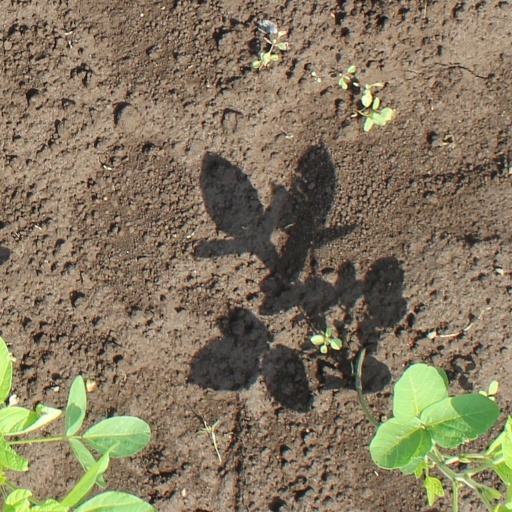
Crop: soybean